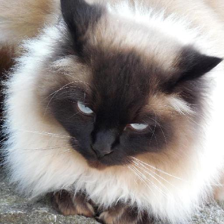
Label: animals